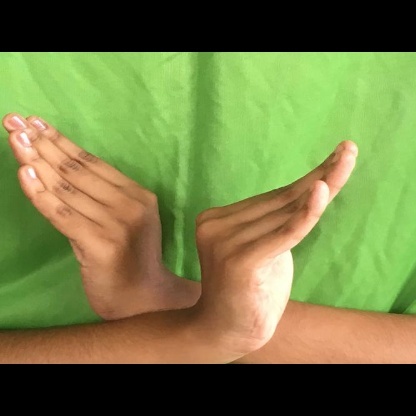
Mudra: Nagabandha